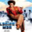
Label: man